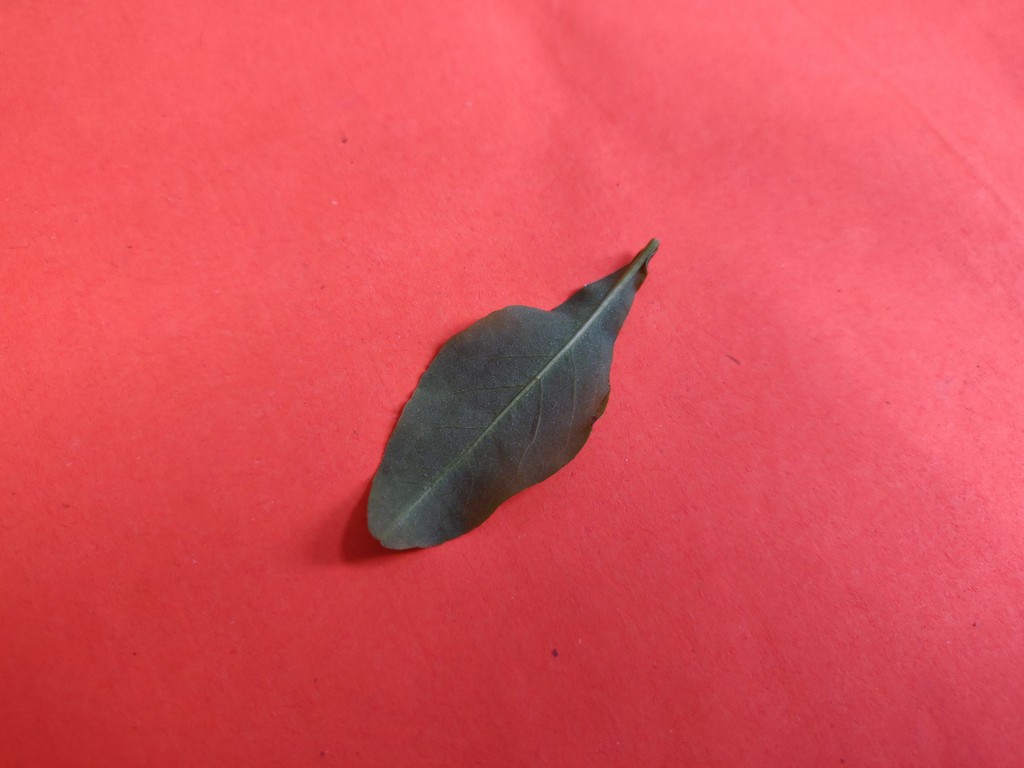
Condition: Healthy
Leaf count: single
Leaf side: back